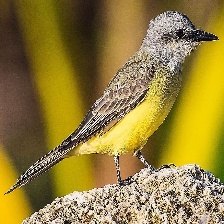
Species: TROPICAL KINGBIRD
Scientific name: TYRANNUS MELANCHOLICUS